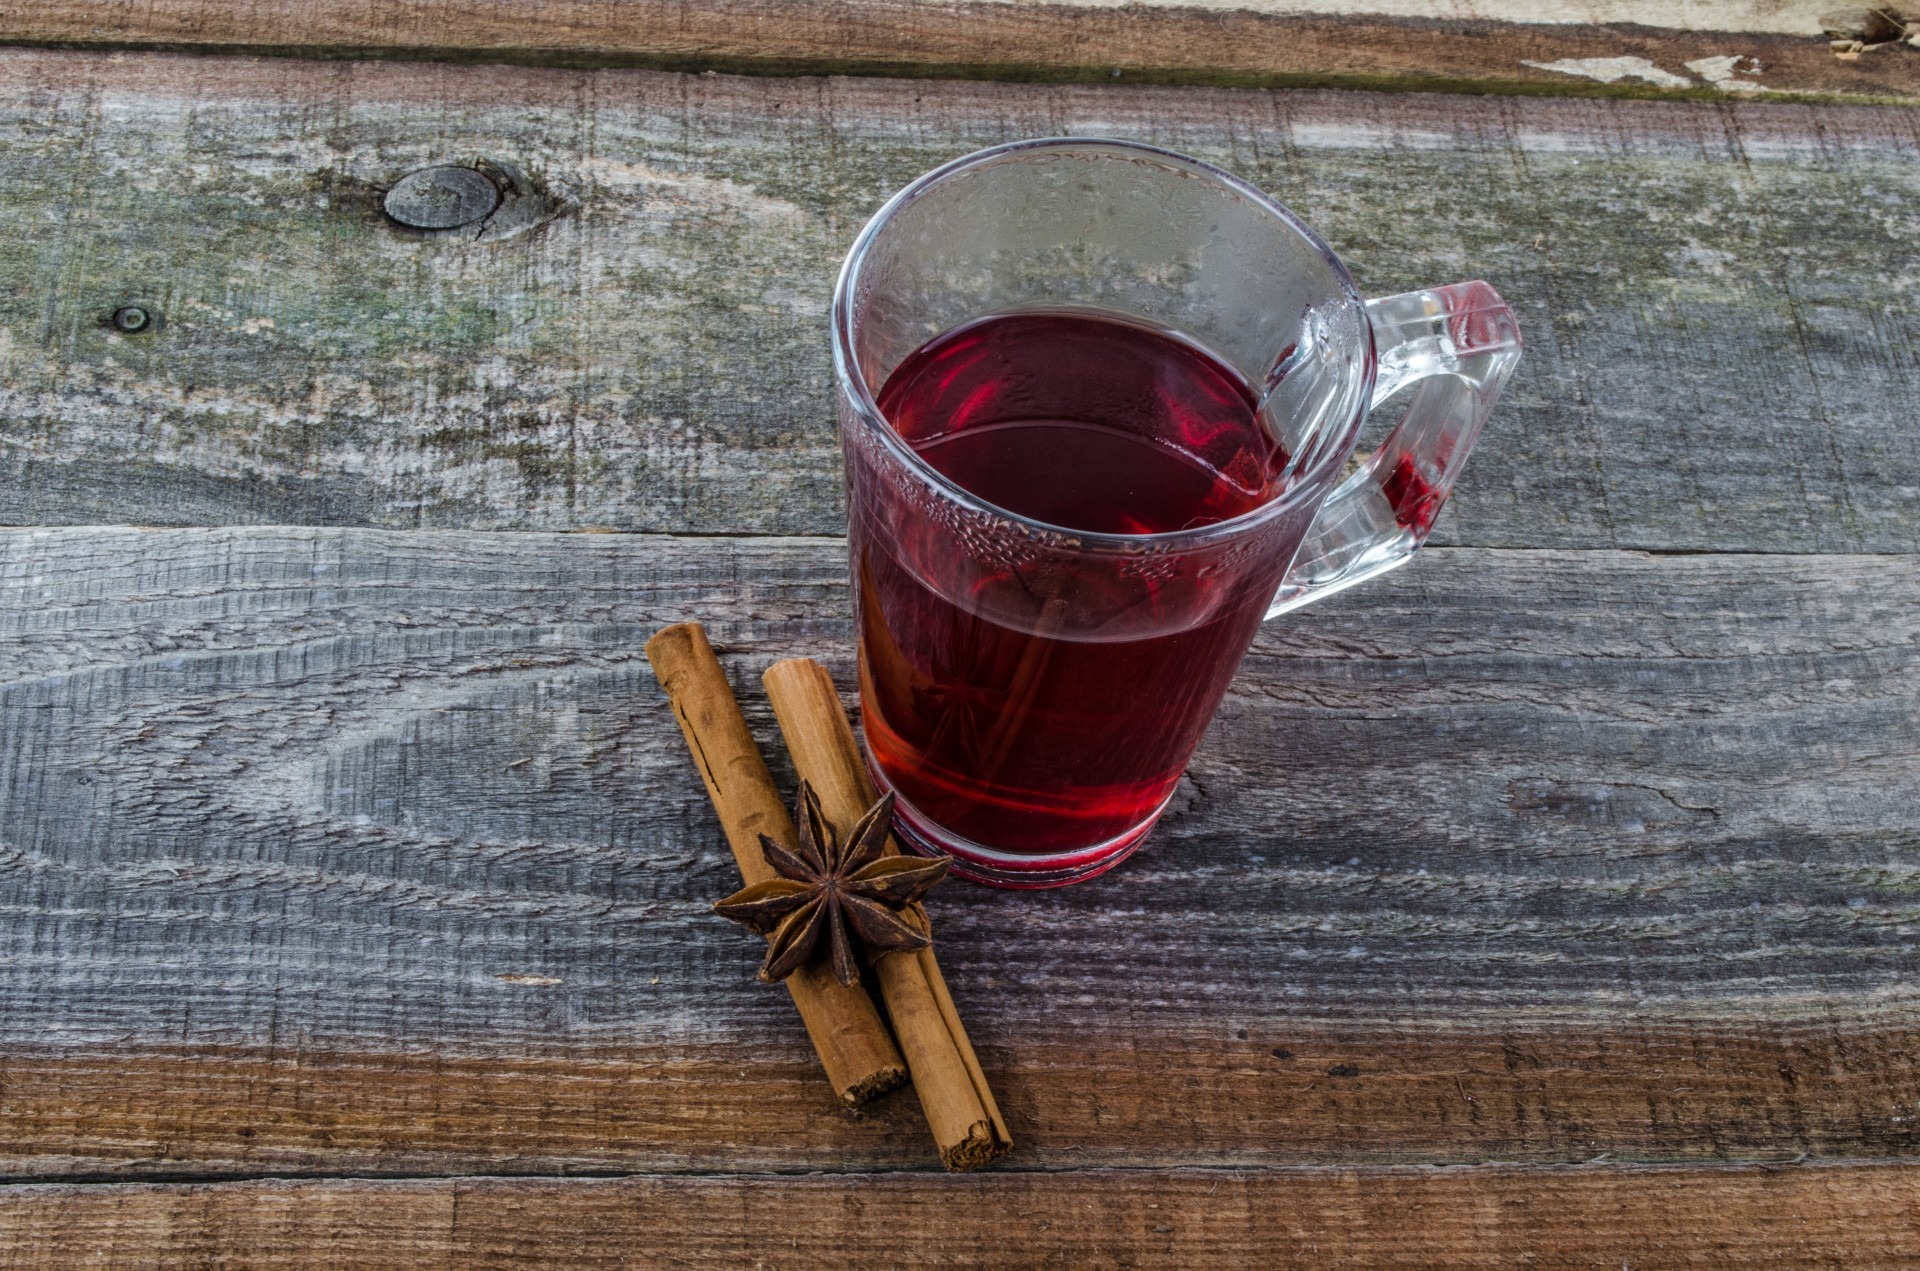
liquid, tea, string, glass, cup, orange, red, natural, beverage, drink, black, yellow, breakfast, paper, mug, handle, teacup, label, thread, close up, transparent, teabag, cardboard, brew, herbal, black tea, cuppa, dishware, tea bag, tab, man made object